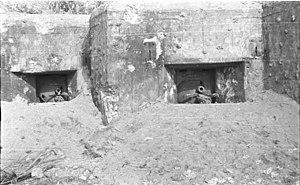
La ligne Staline est un ensemble de casemates, d'emplacements de canons et de fortifications construit dans les années 1920 afin de protéger les frontières occidentales de l'URSS d'une agression extérieure. Son concept est similaire aux secteurs les plus légers de la ligne Maginot française et à la ligne Siegfried allemande.